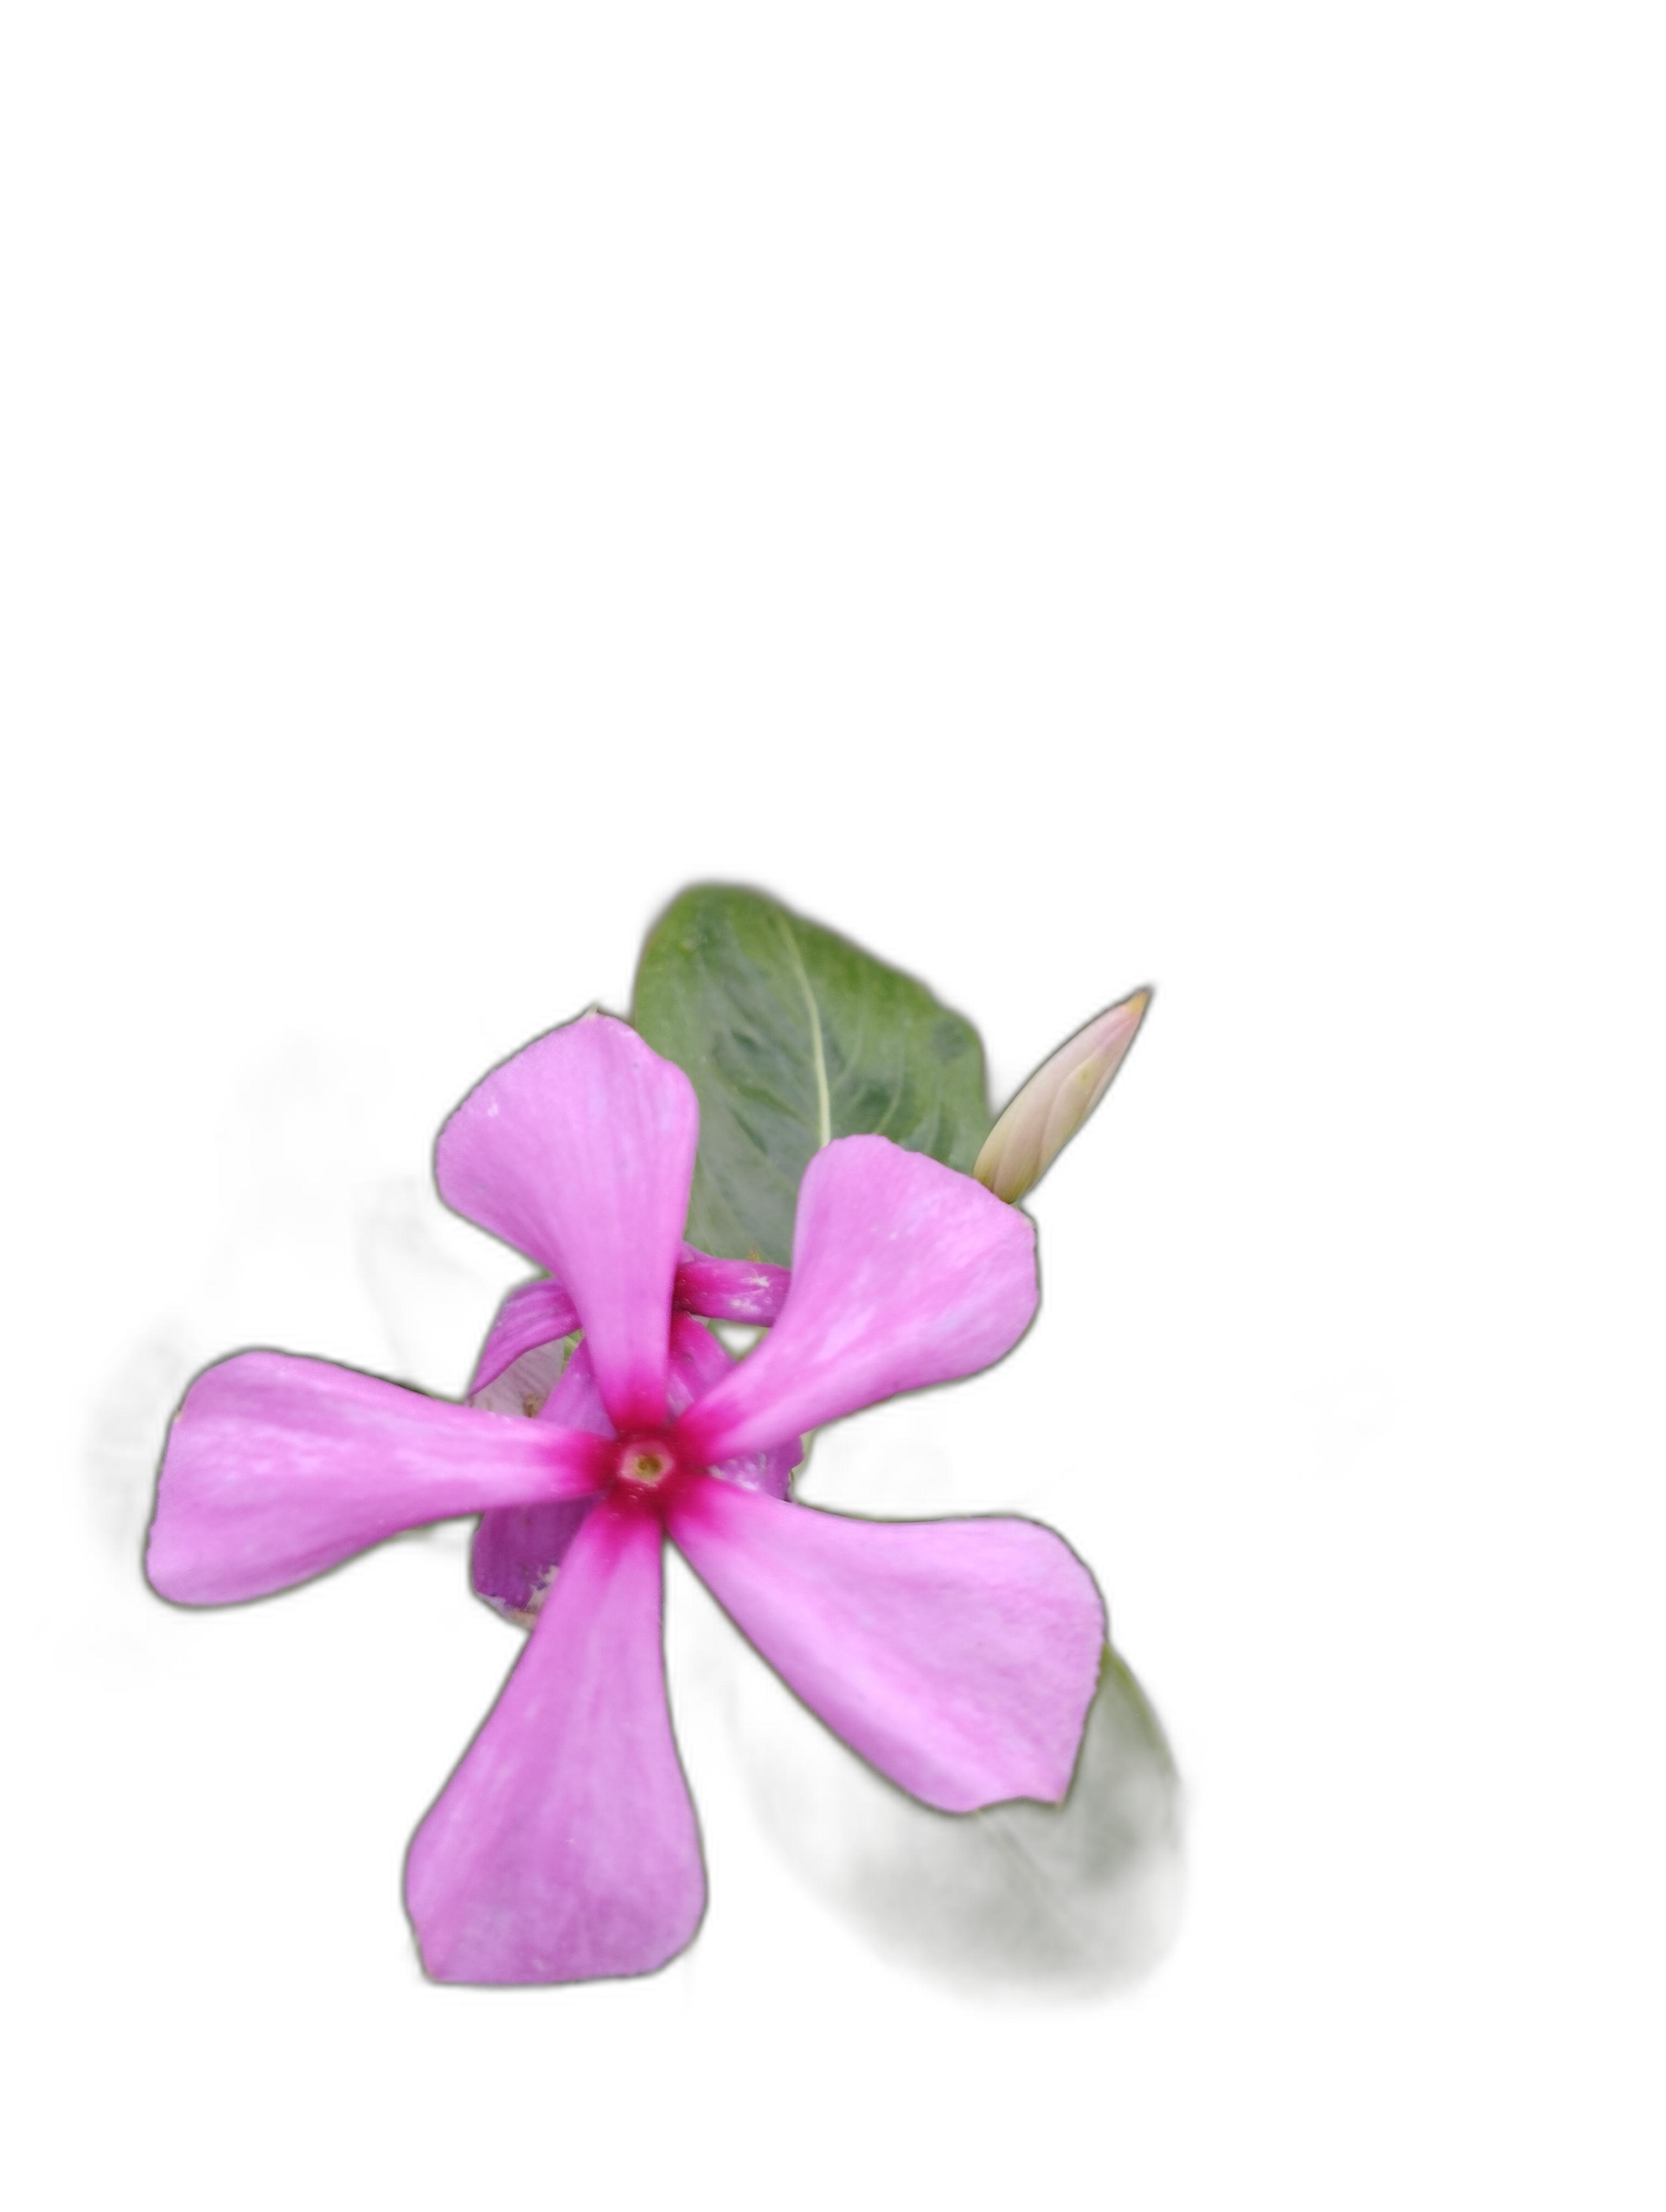
Label: Madagascar periwinkle